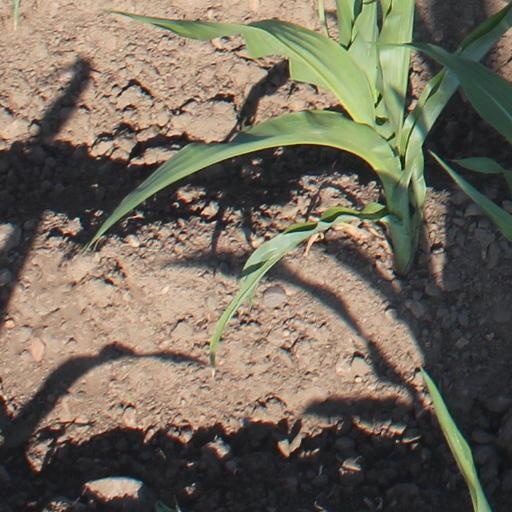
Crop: maize; corn